The Dark Knight

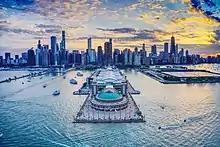
A photograph of the Chicago skyline behind Navy Pier. "The Dark Knight" was mainly filmed on location in the city.

Principal photography began on April 18, 2007, in Chicago on a $185million budget. For "The Dark Knight", Pfister chose to combine the "rust-style" visuals of "Batman Begins" with the "dusk"-like color scheme of "The Prestige" (cobalt blues, greens, blacks, and whites), in part to address over-dark scenes in "Batman Begins". To avoid attention, filming in Chicago took place under the working title "Rory's First Kiss" but the production's true nature was quickly uncovered by media publications. The Joker's homemade videos were filmed and mainly directed by Ledger. Caine said he forgot his lines during a scene involving one video because of Ledger's "stunning" performance.